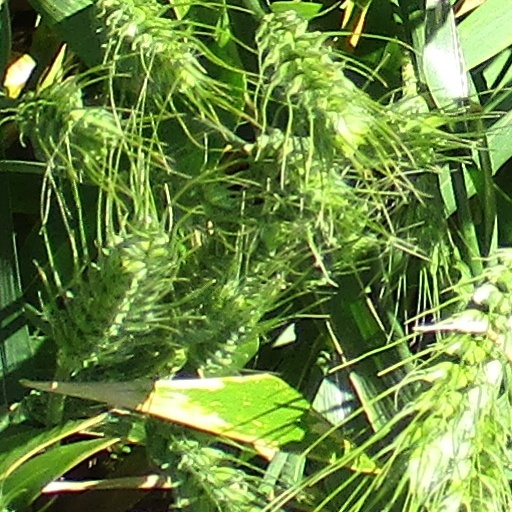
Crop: wheat